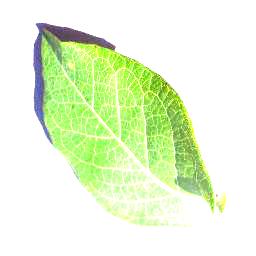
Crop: blueberry
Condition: healthy